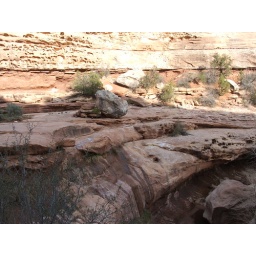
A pour-off, where the water in the canyon gets down